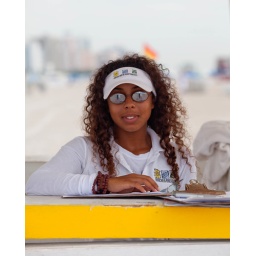
SP in glasses of towell girl